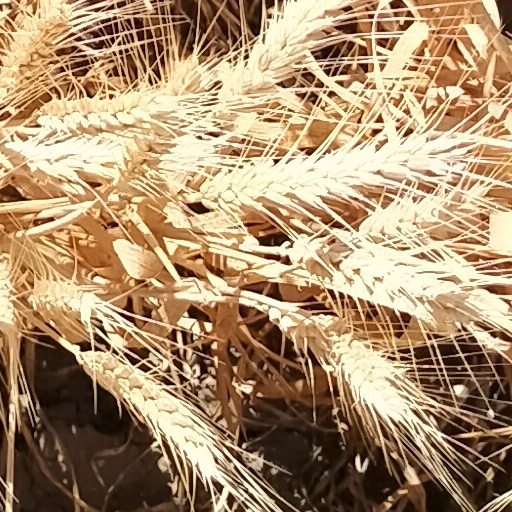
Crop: wheat